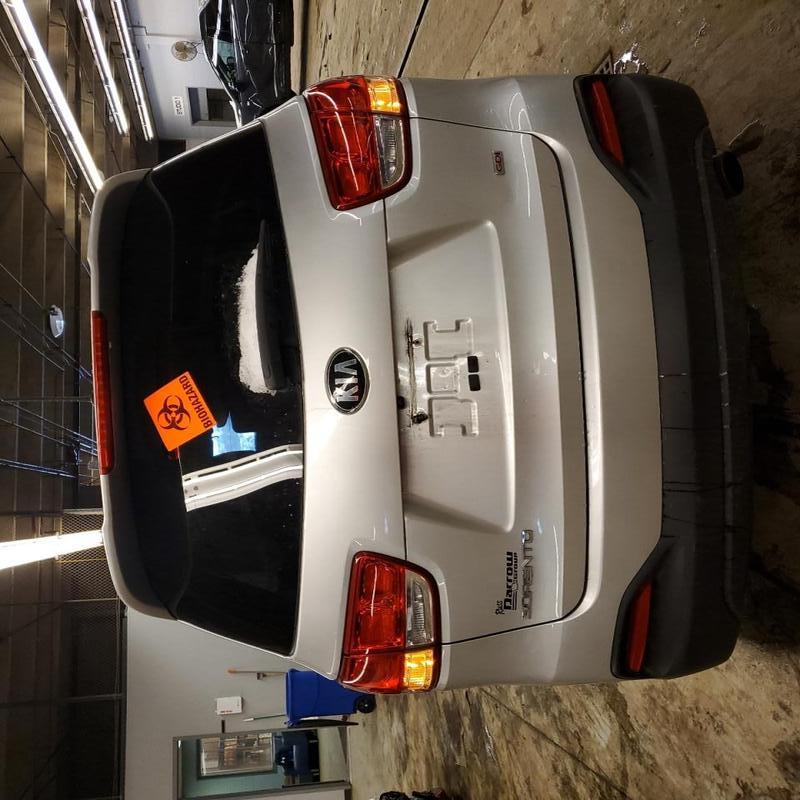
Aucun dommage détecté.
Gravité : aucun